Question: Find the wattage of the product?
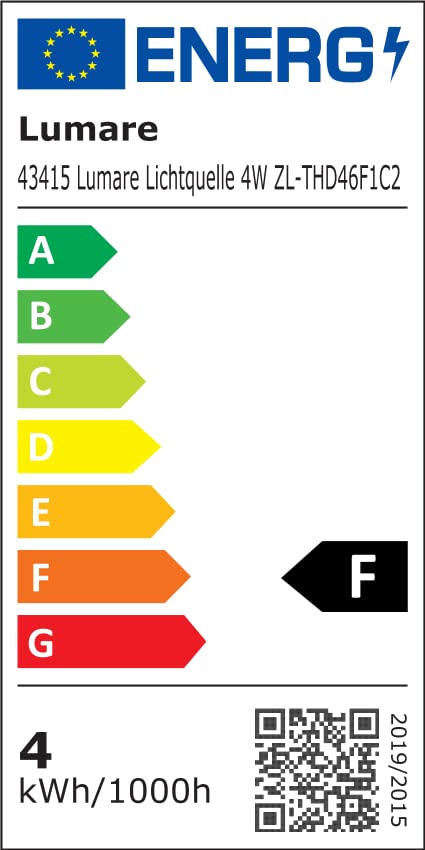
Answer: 4.0 watt